Nasu Tunnel

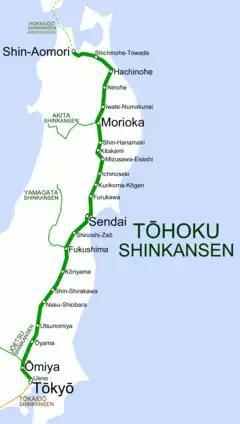
Nasu tunnel on Route map of Tōhoku Shinkansen line

is a tunnel on Tōhoku Shinkansen operated by East Japan Railway Company located between Nasushiobara Station and Shin-Shirakawa Station with total length of 7.030 km. It was built and completed in 1982.